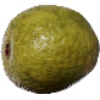
Label: guava